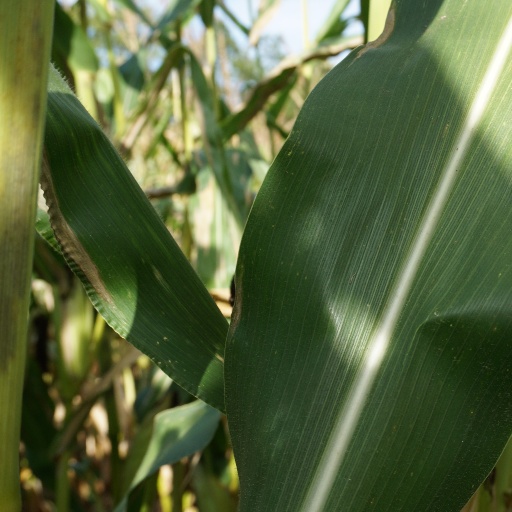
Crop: maize; corn